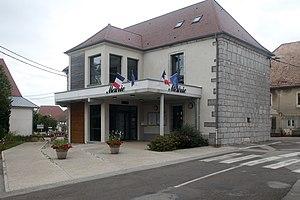
Mairie d'Épenoy (Doubs).
Épenoy est une commune française située dans le département du Doubs en région Bourgogne-Franche-Comté. Les habitants se nomment les Spinoyens et Spinoyennes.